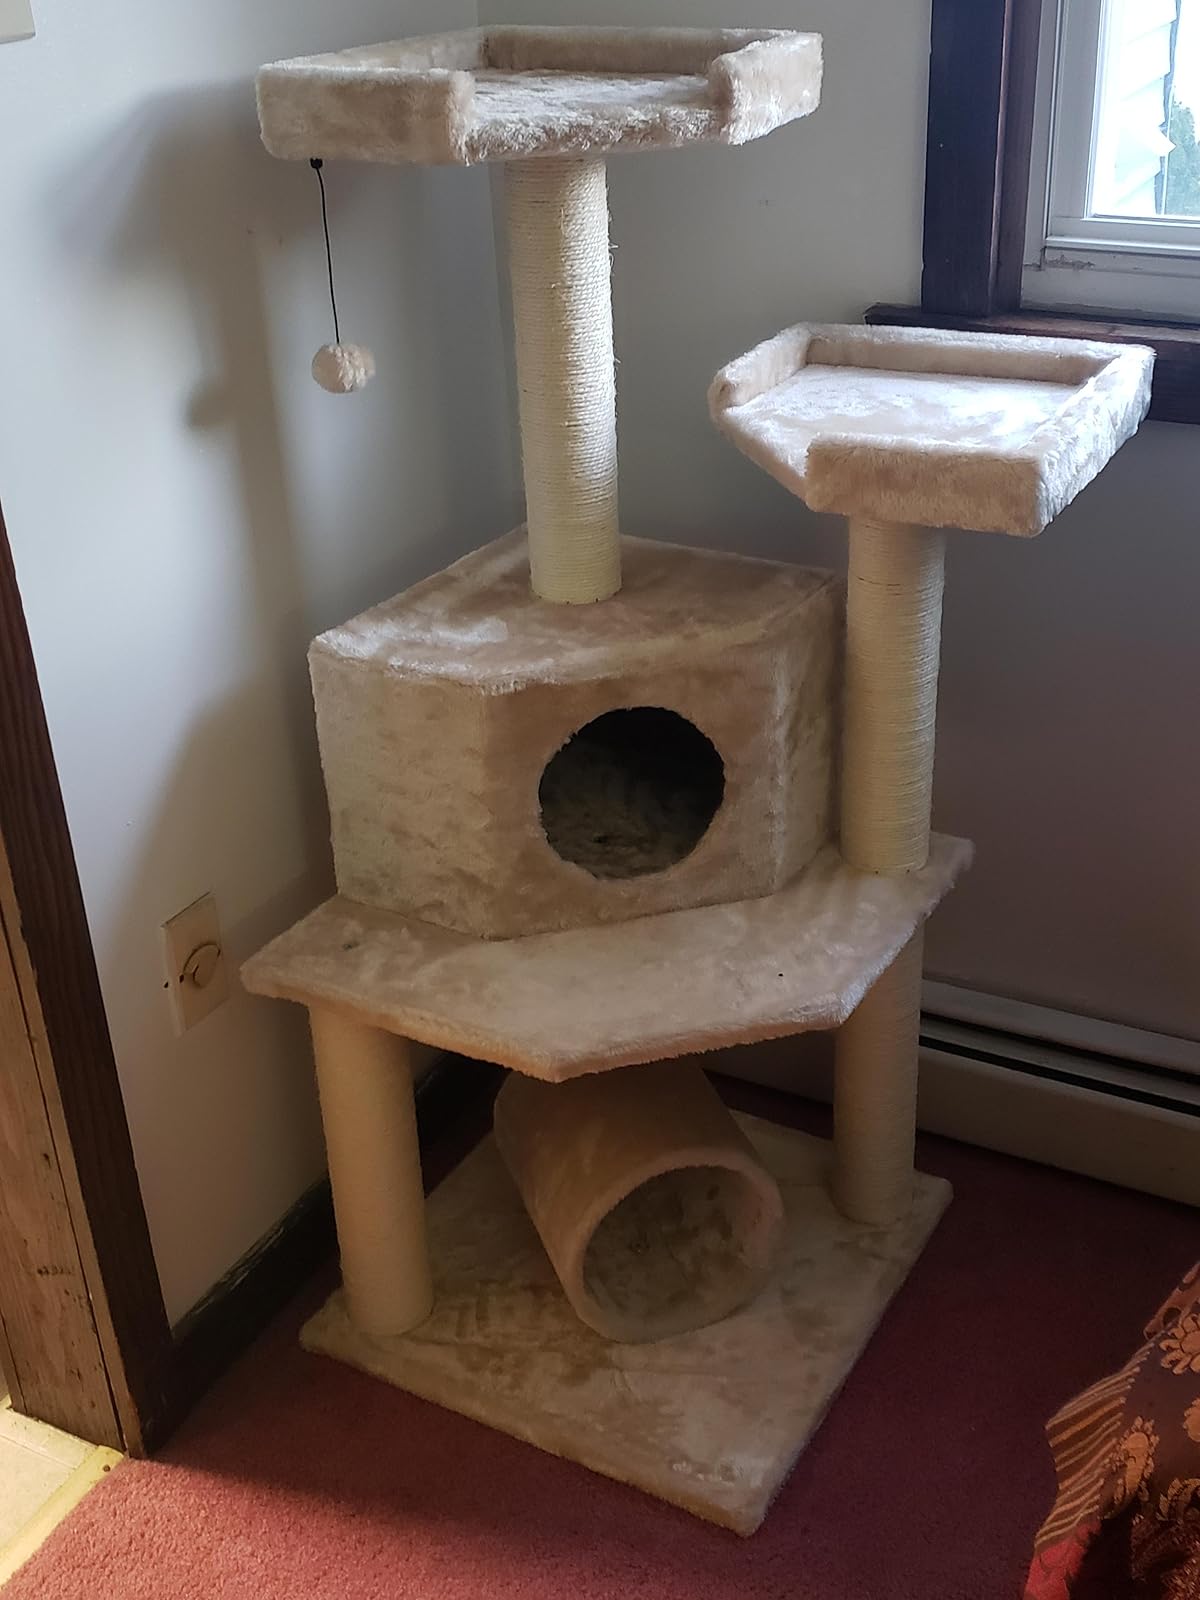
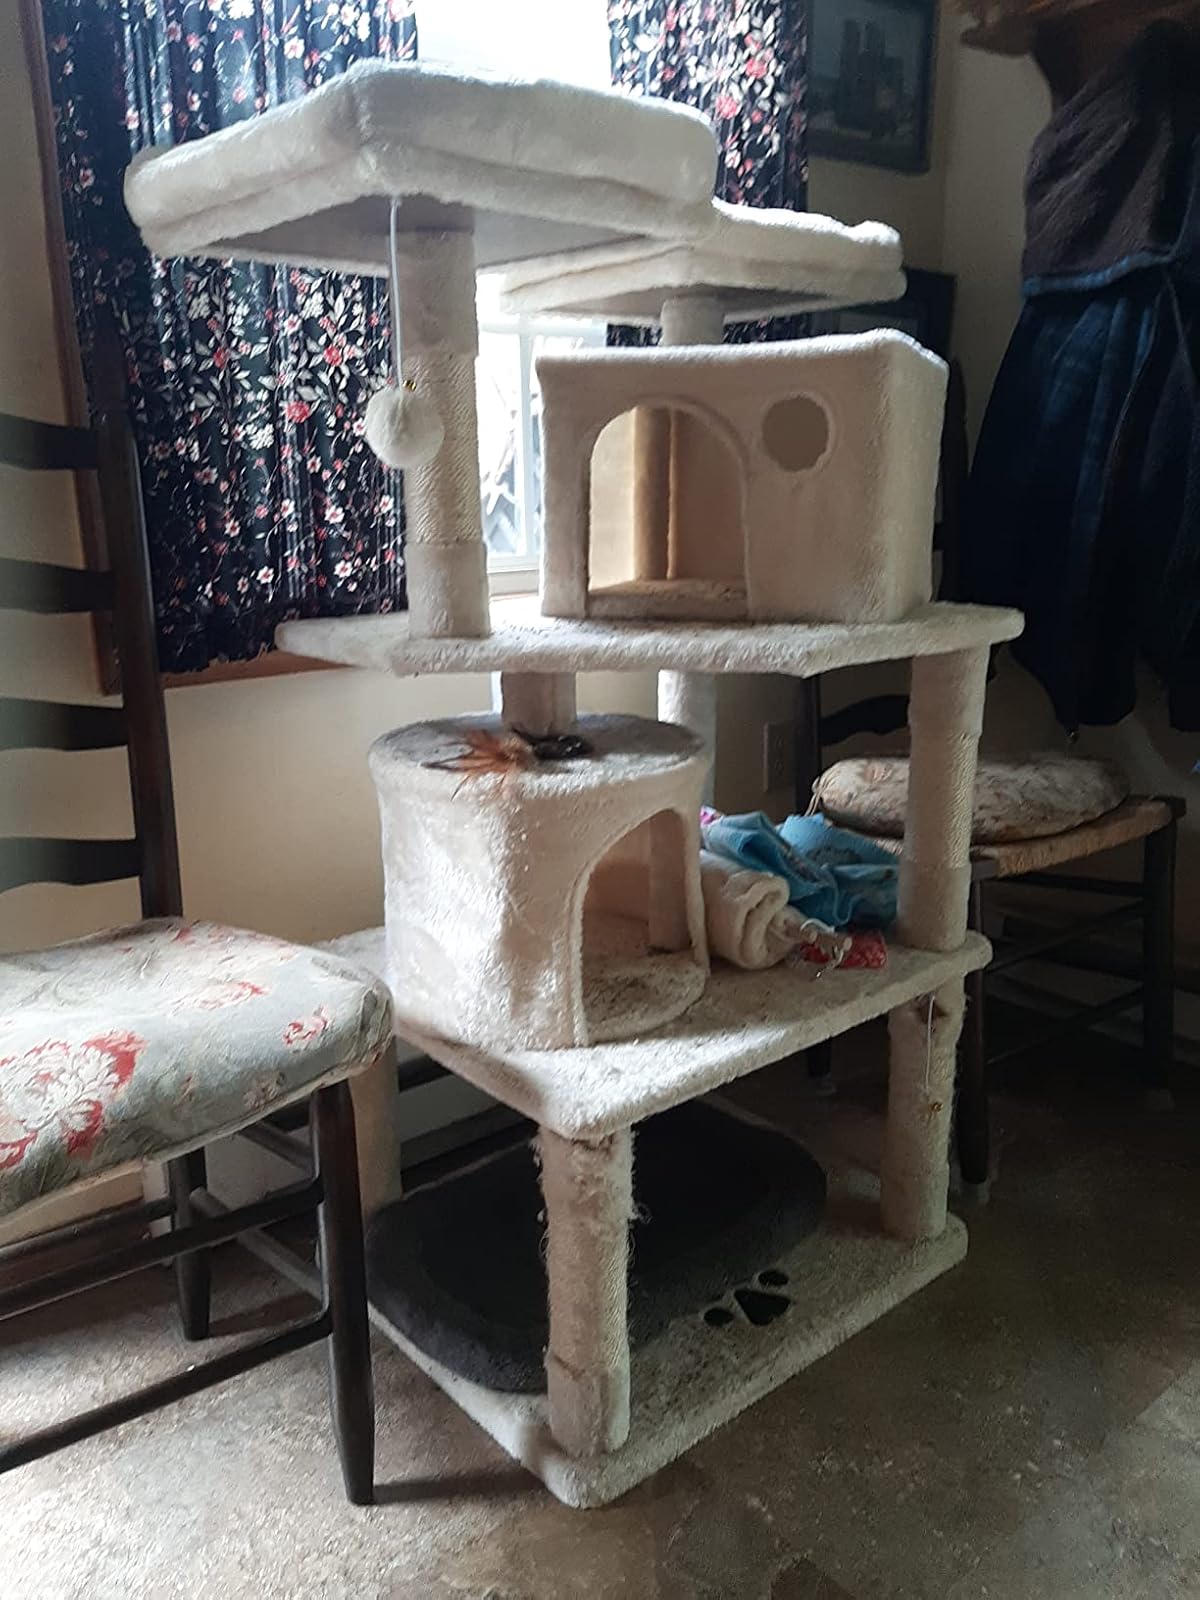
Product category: items_cat tree
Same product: no